Congress Street Fire Station

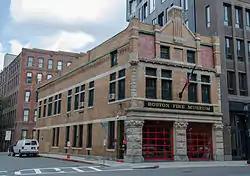

The Congress Street Fire Station, now known as the Boston Fire Museum, is an historic fire station at 344 Congress Street in Boston, Massachusetts.